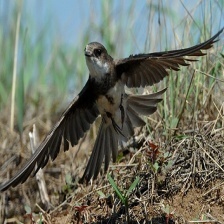
Species: SAND MARTIN
Scientific name: RIPARIA RIPARIA